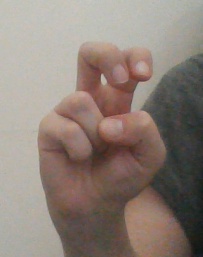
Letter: toot